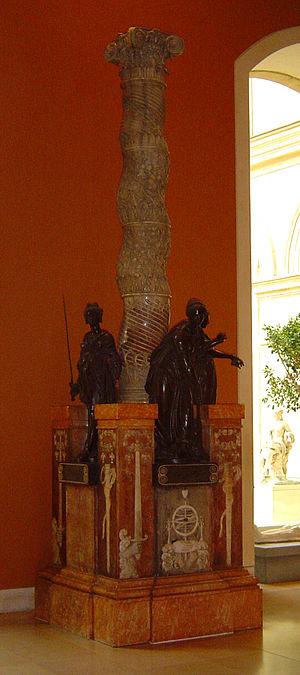
Monument du cœur du connétable Anne de Montmorency
Barthélemy Prieur était un sculpteur français.